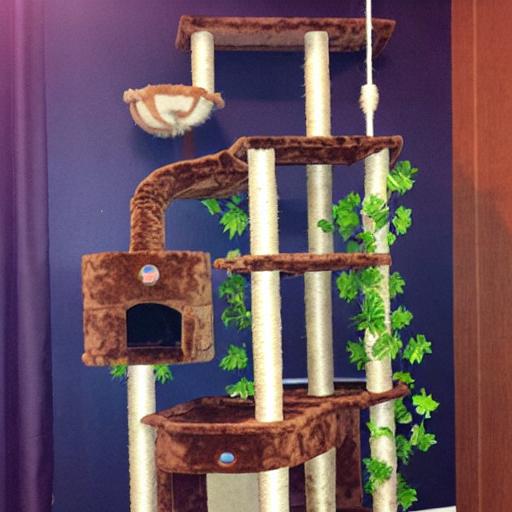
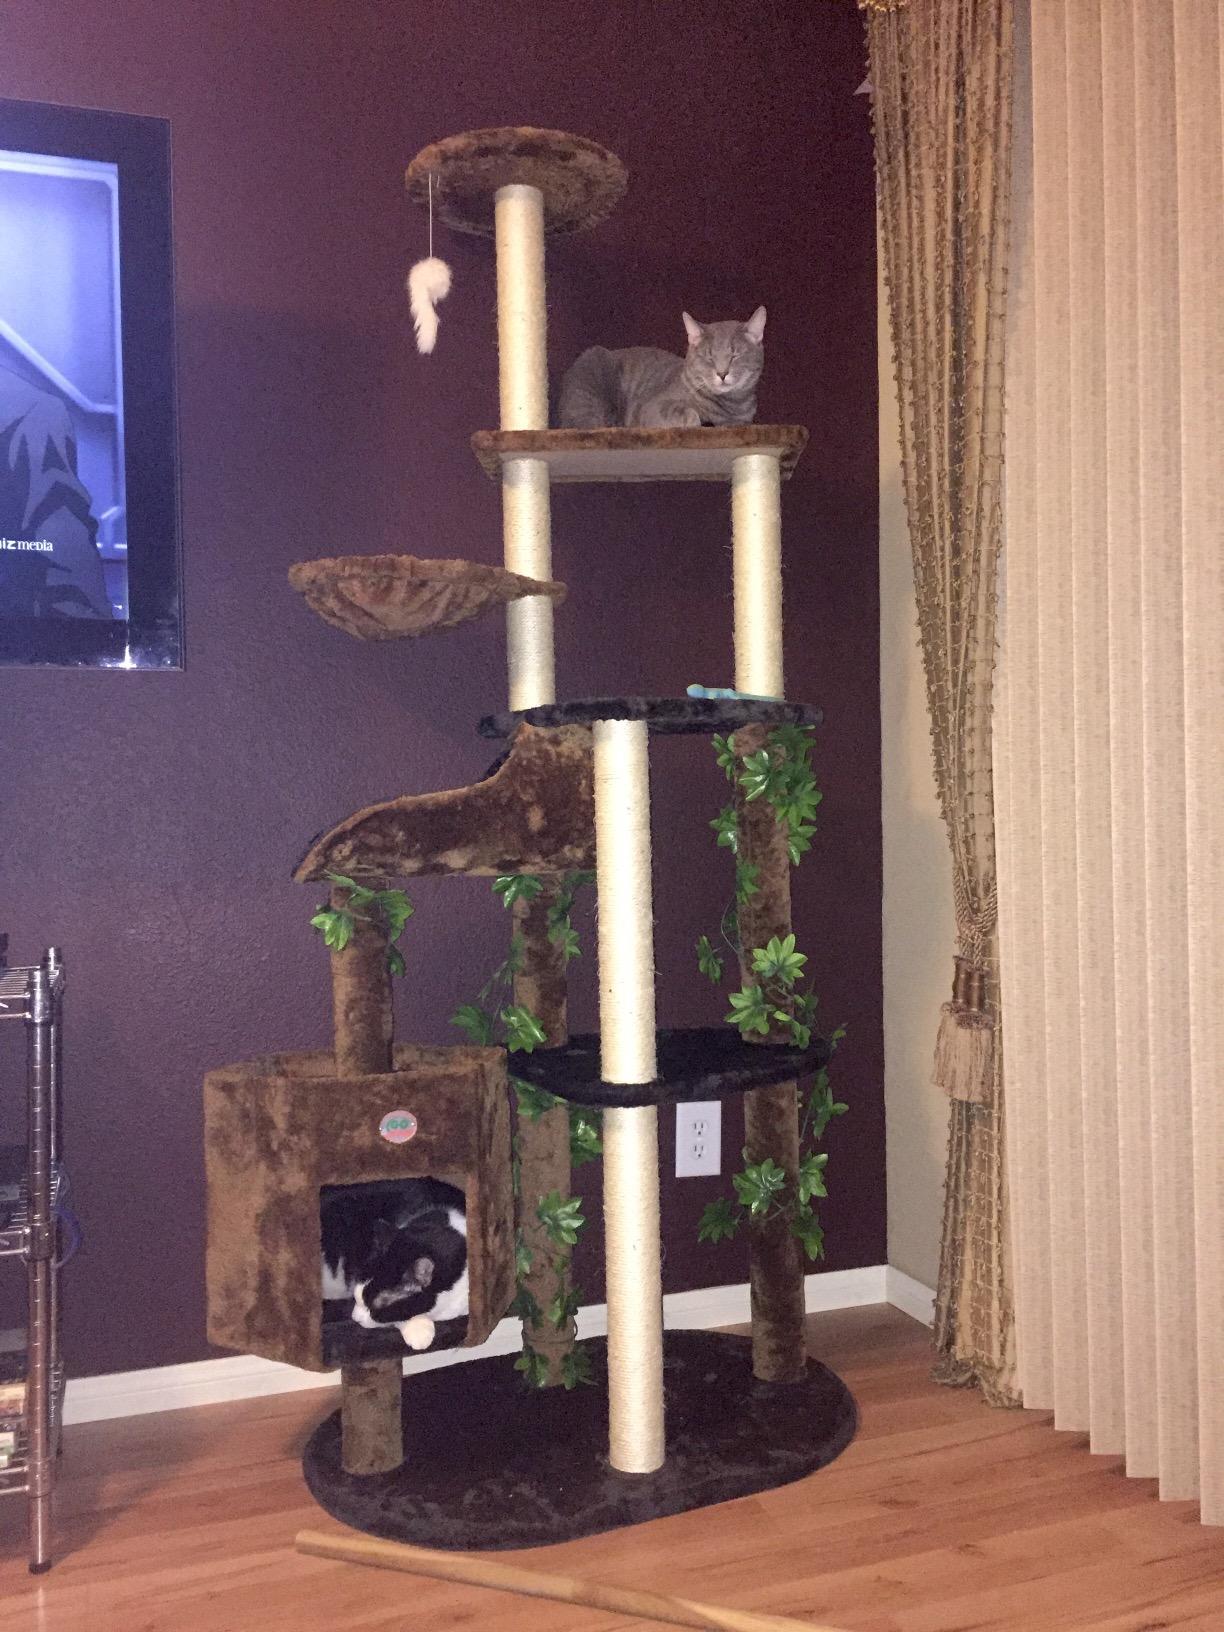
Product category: items_cat tree
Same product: no